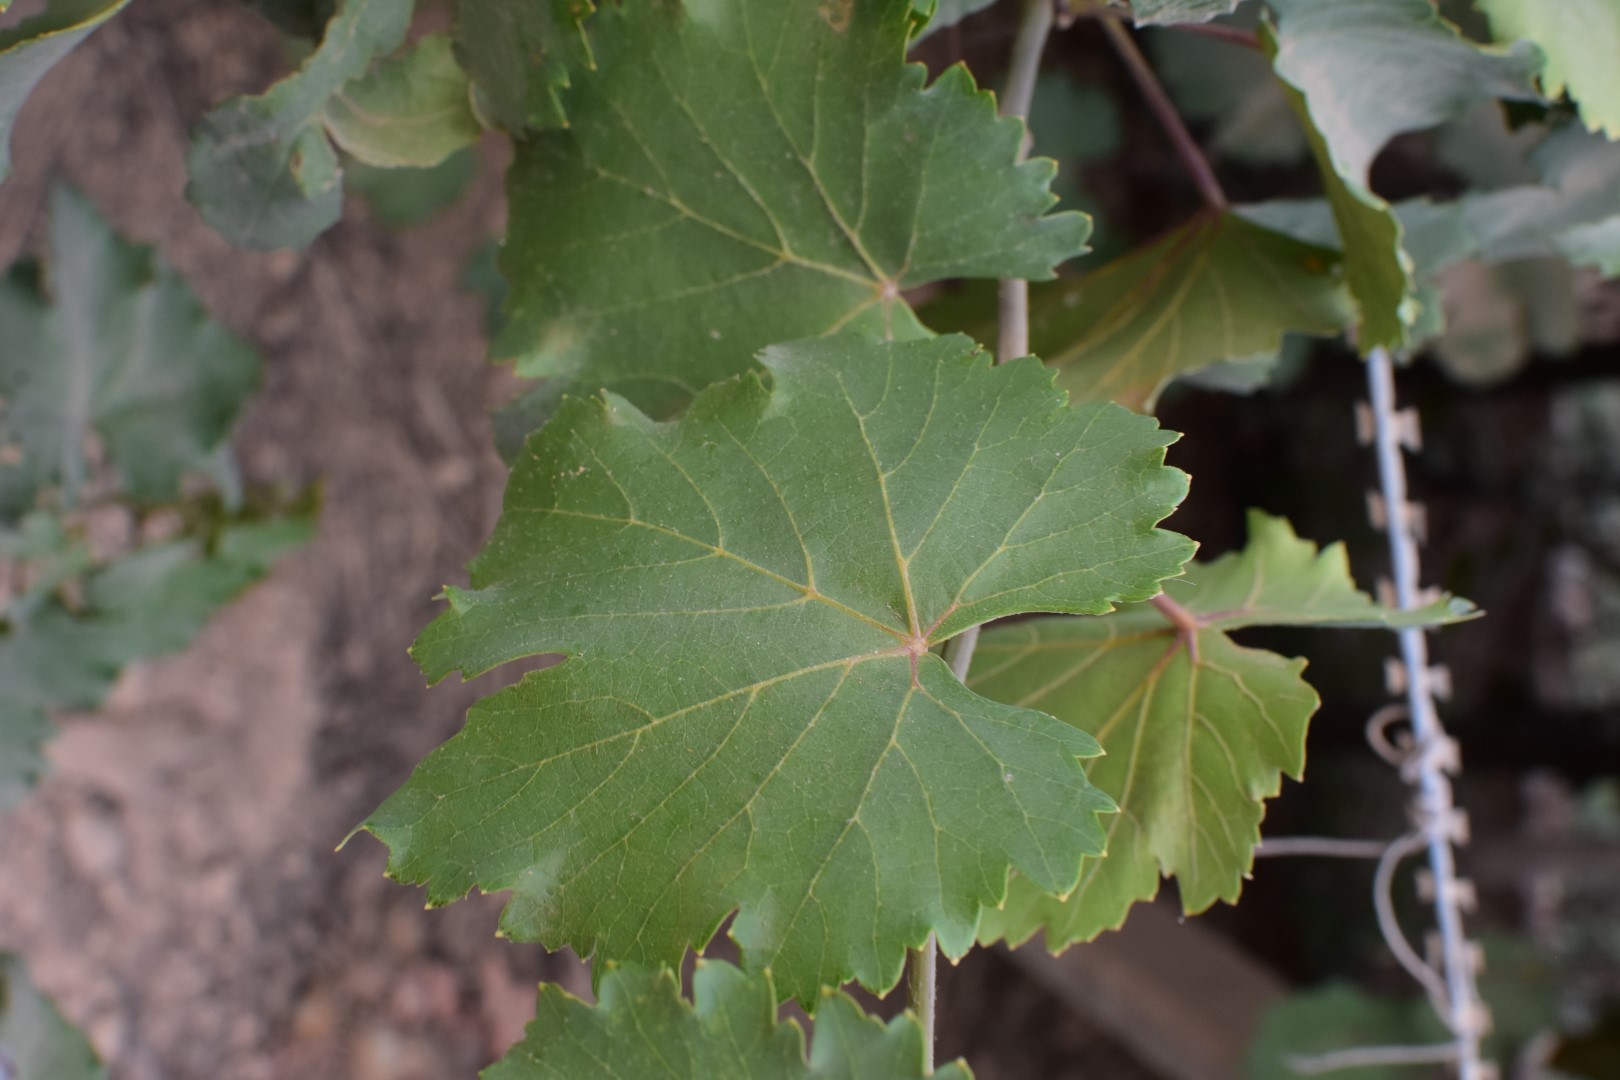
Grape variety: Kamali